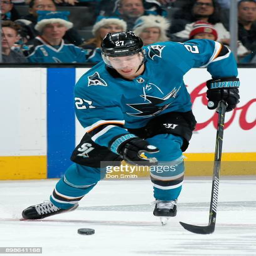
athlete of the sports team skates during a game against sports team